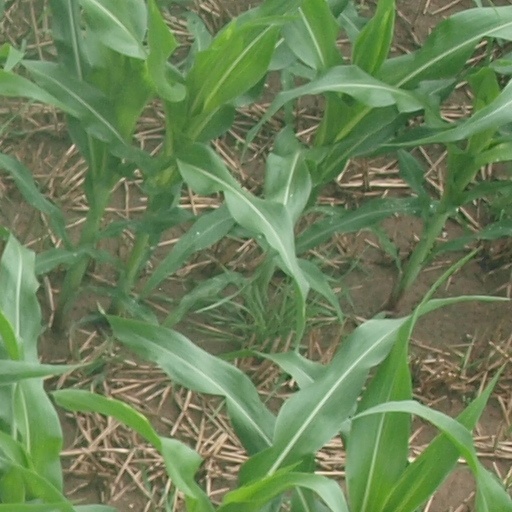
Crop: maize; corn